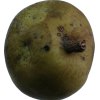
Label: pear